Merchant Company of Edinburgh

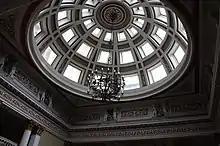
Dome of the Merchants' Hall Edinburgh

Edinburgh has a long history as a trading city. Prior to the Reformation there was a Guild of Merchants in the city. However, there was a great rivalry between the merchants and the craftsmen of the city, the latter forming the "Incorporated Trades" in the early 16th century. The Merchants – as many guilds in cities of the time – came to have a significant say in the running of the city. The Trades wanted to share in this power, and "constant bickering" ensued between them and the Merchants, who were unwilling to relinquish any.